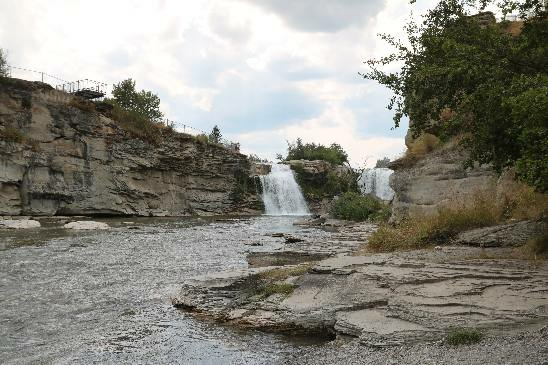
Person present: No